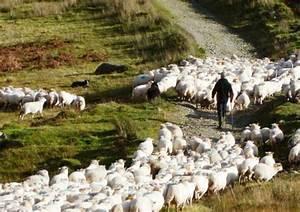
sheep